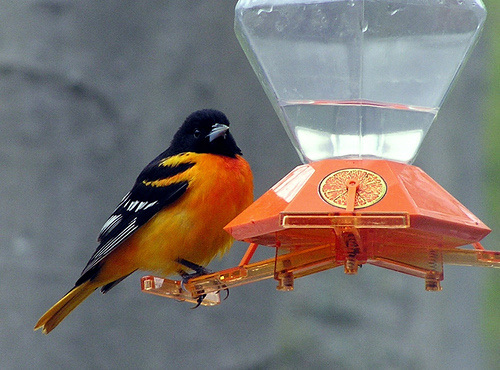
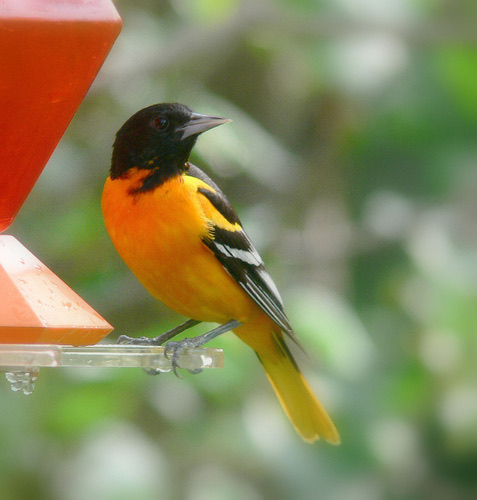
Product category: misc
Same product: yes